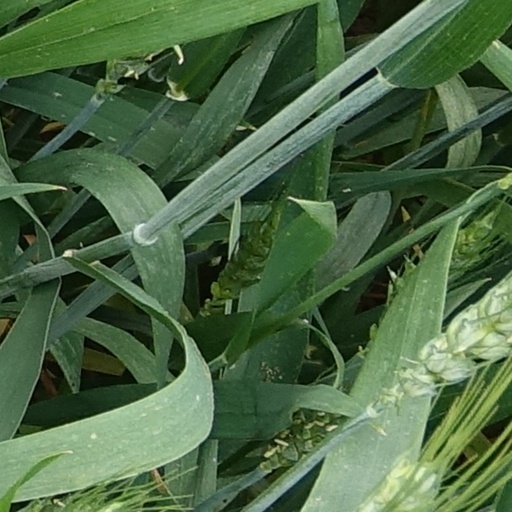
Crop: wheat